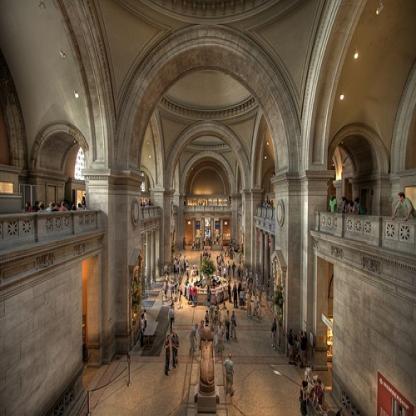
Scene: Indoor